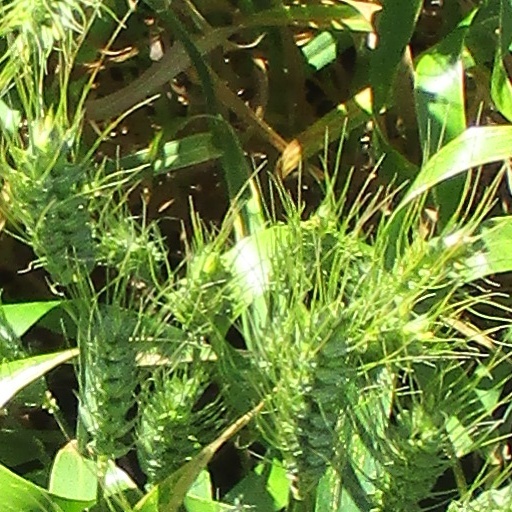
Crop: wheat